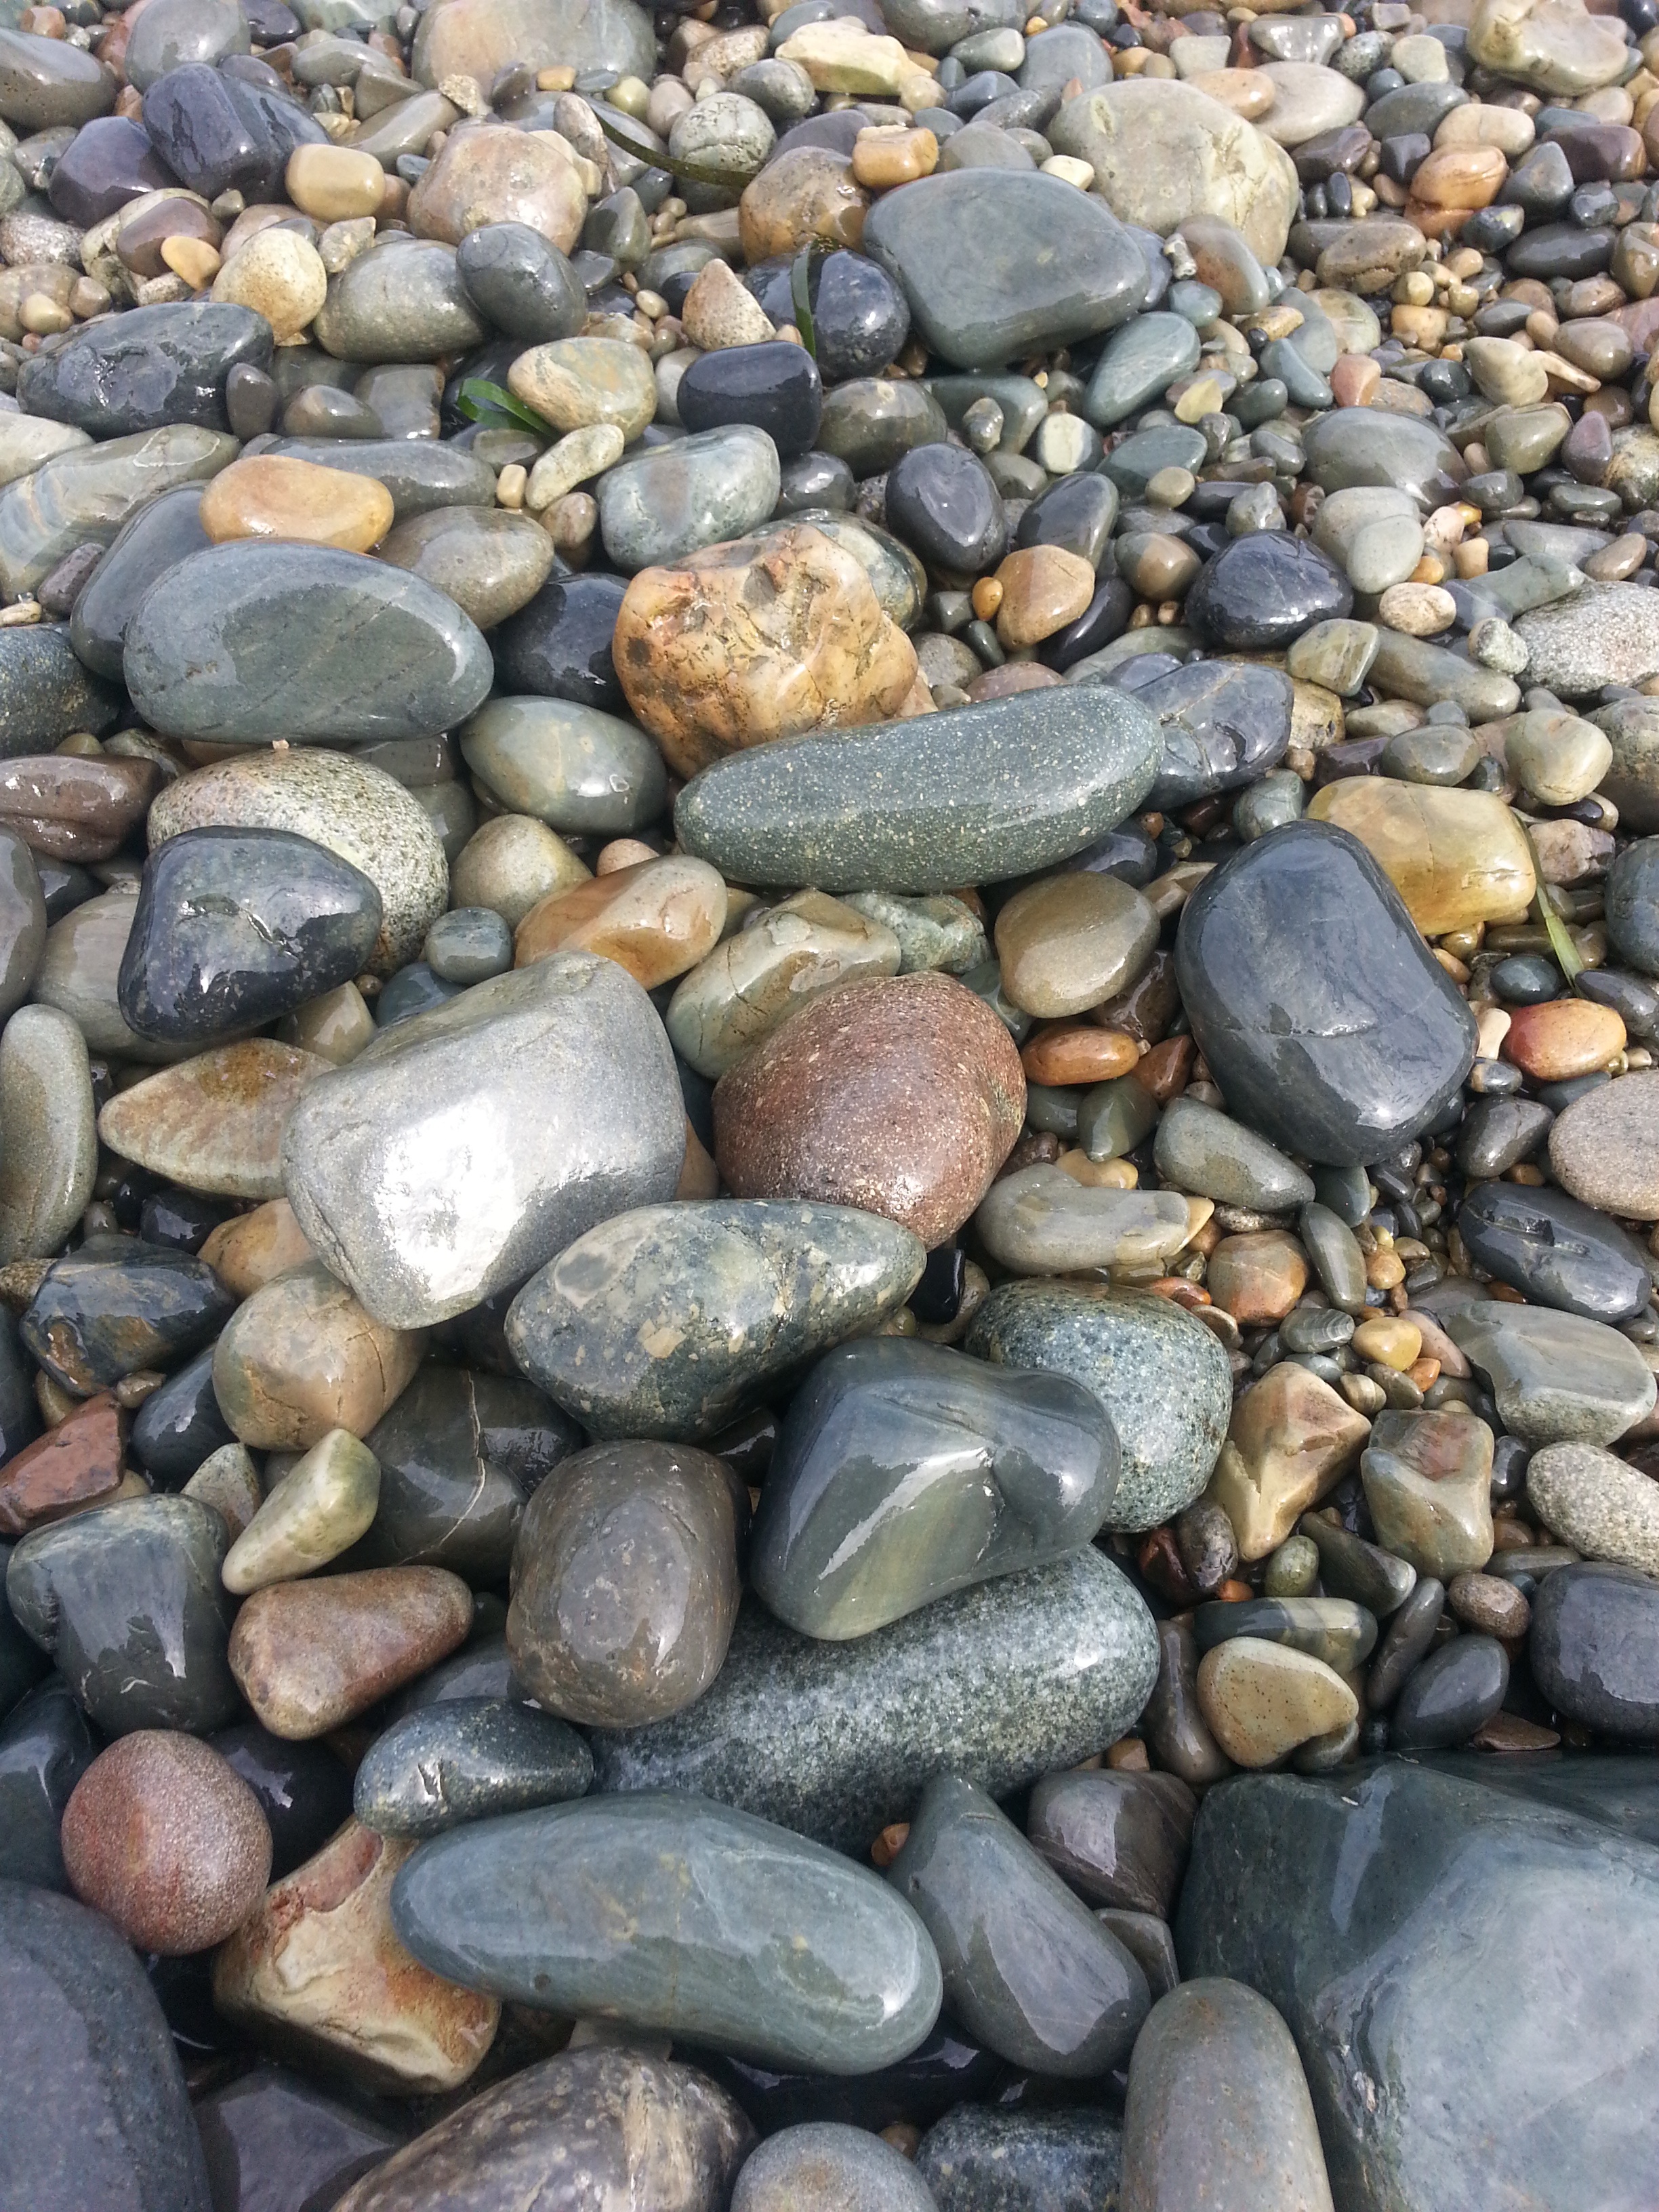
beach, water, rock, stone, pebble, material, waves, rubble, gravel, boulder, purification, mongdong